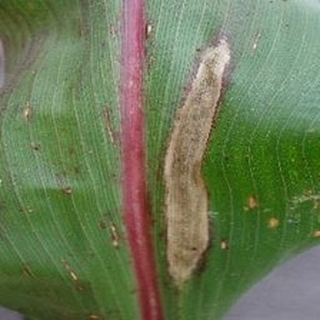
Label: corn_northern_leaf_blight